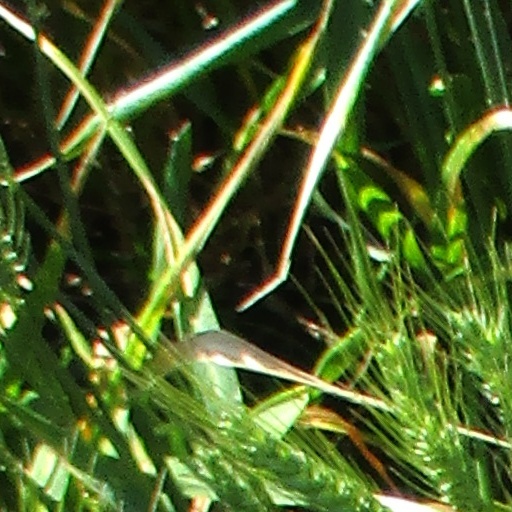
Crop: wheat